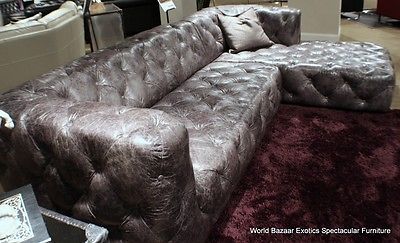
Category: sofa